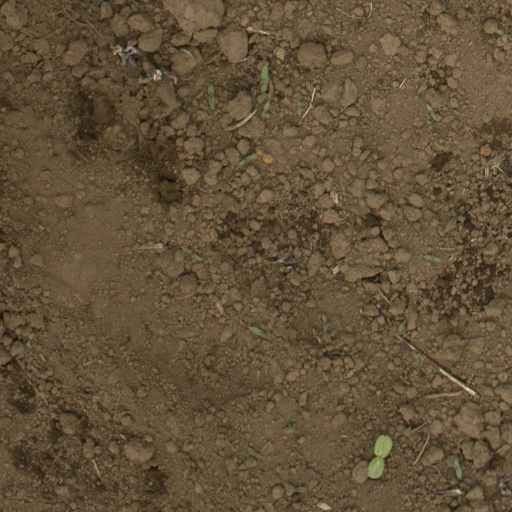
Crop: Jerusalem artichoke